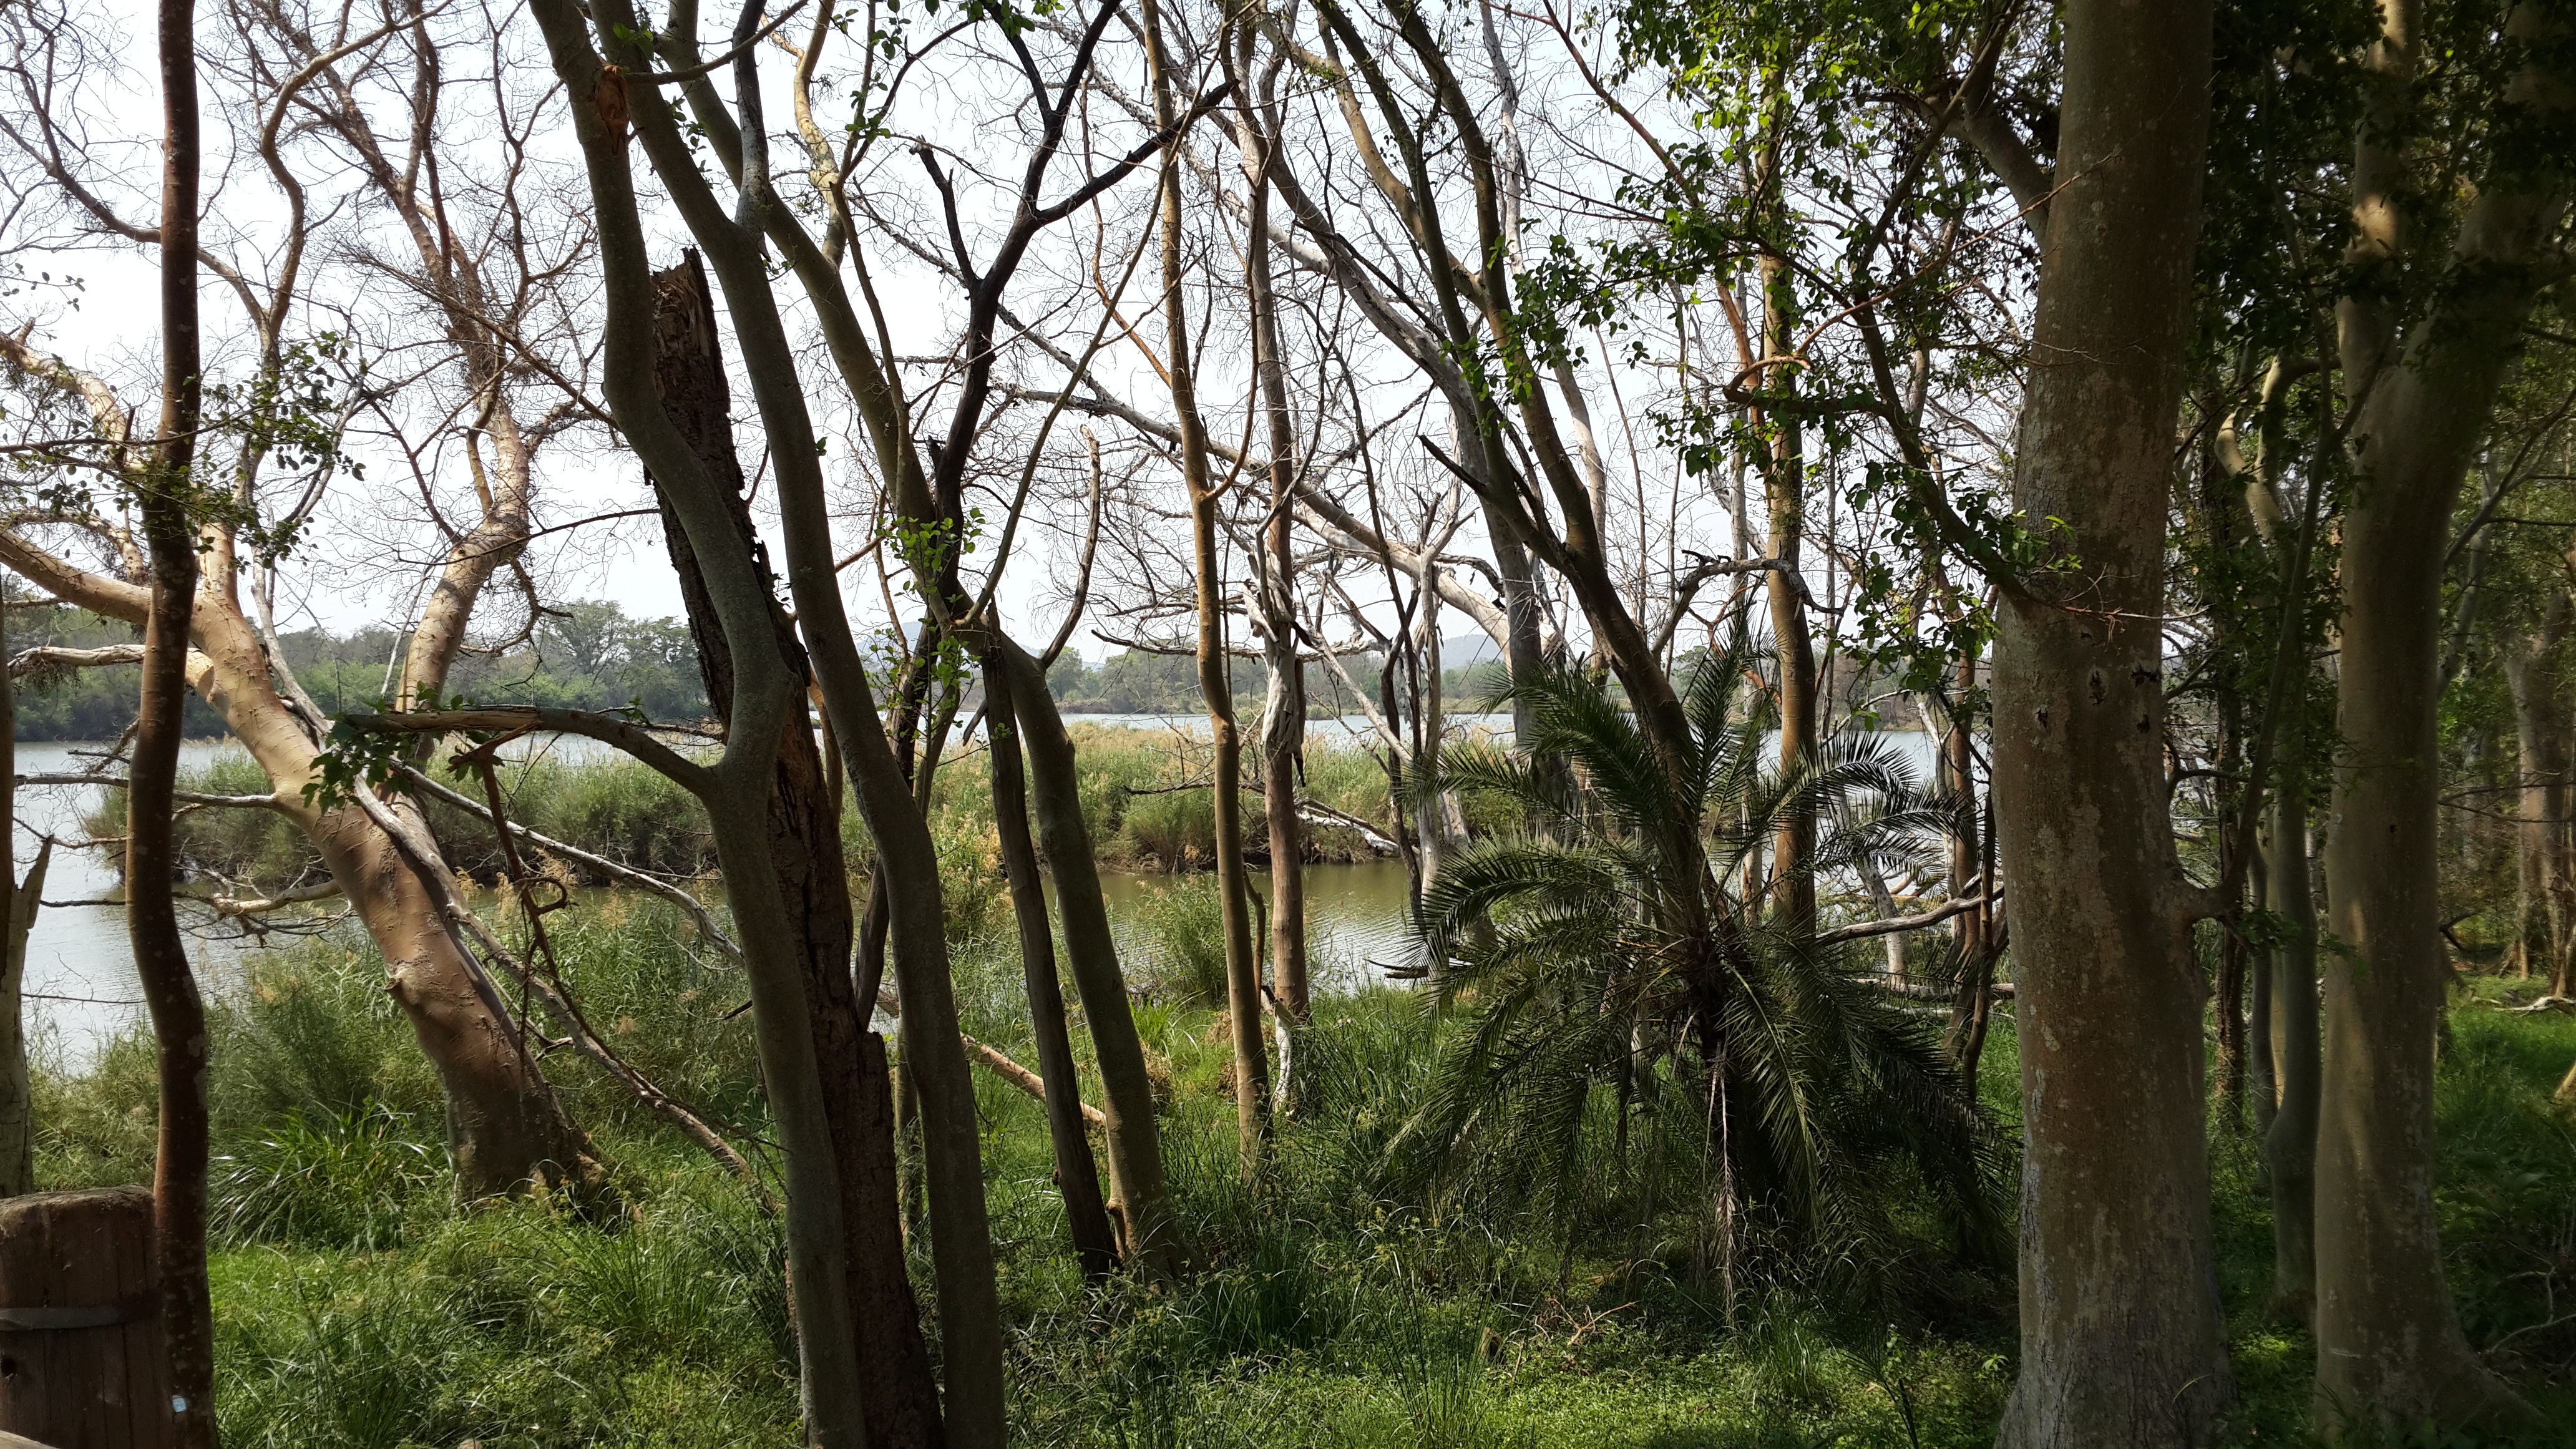
tree, water, nature, forest, marsh, branch, wood, sunlight, lake, foliage, jungle, botany, dam, flora, rainforest, wetland, woodland, habitat, ecosystem, south africa, rural area, natural environment, woody plant